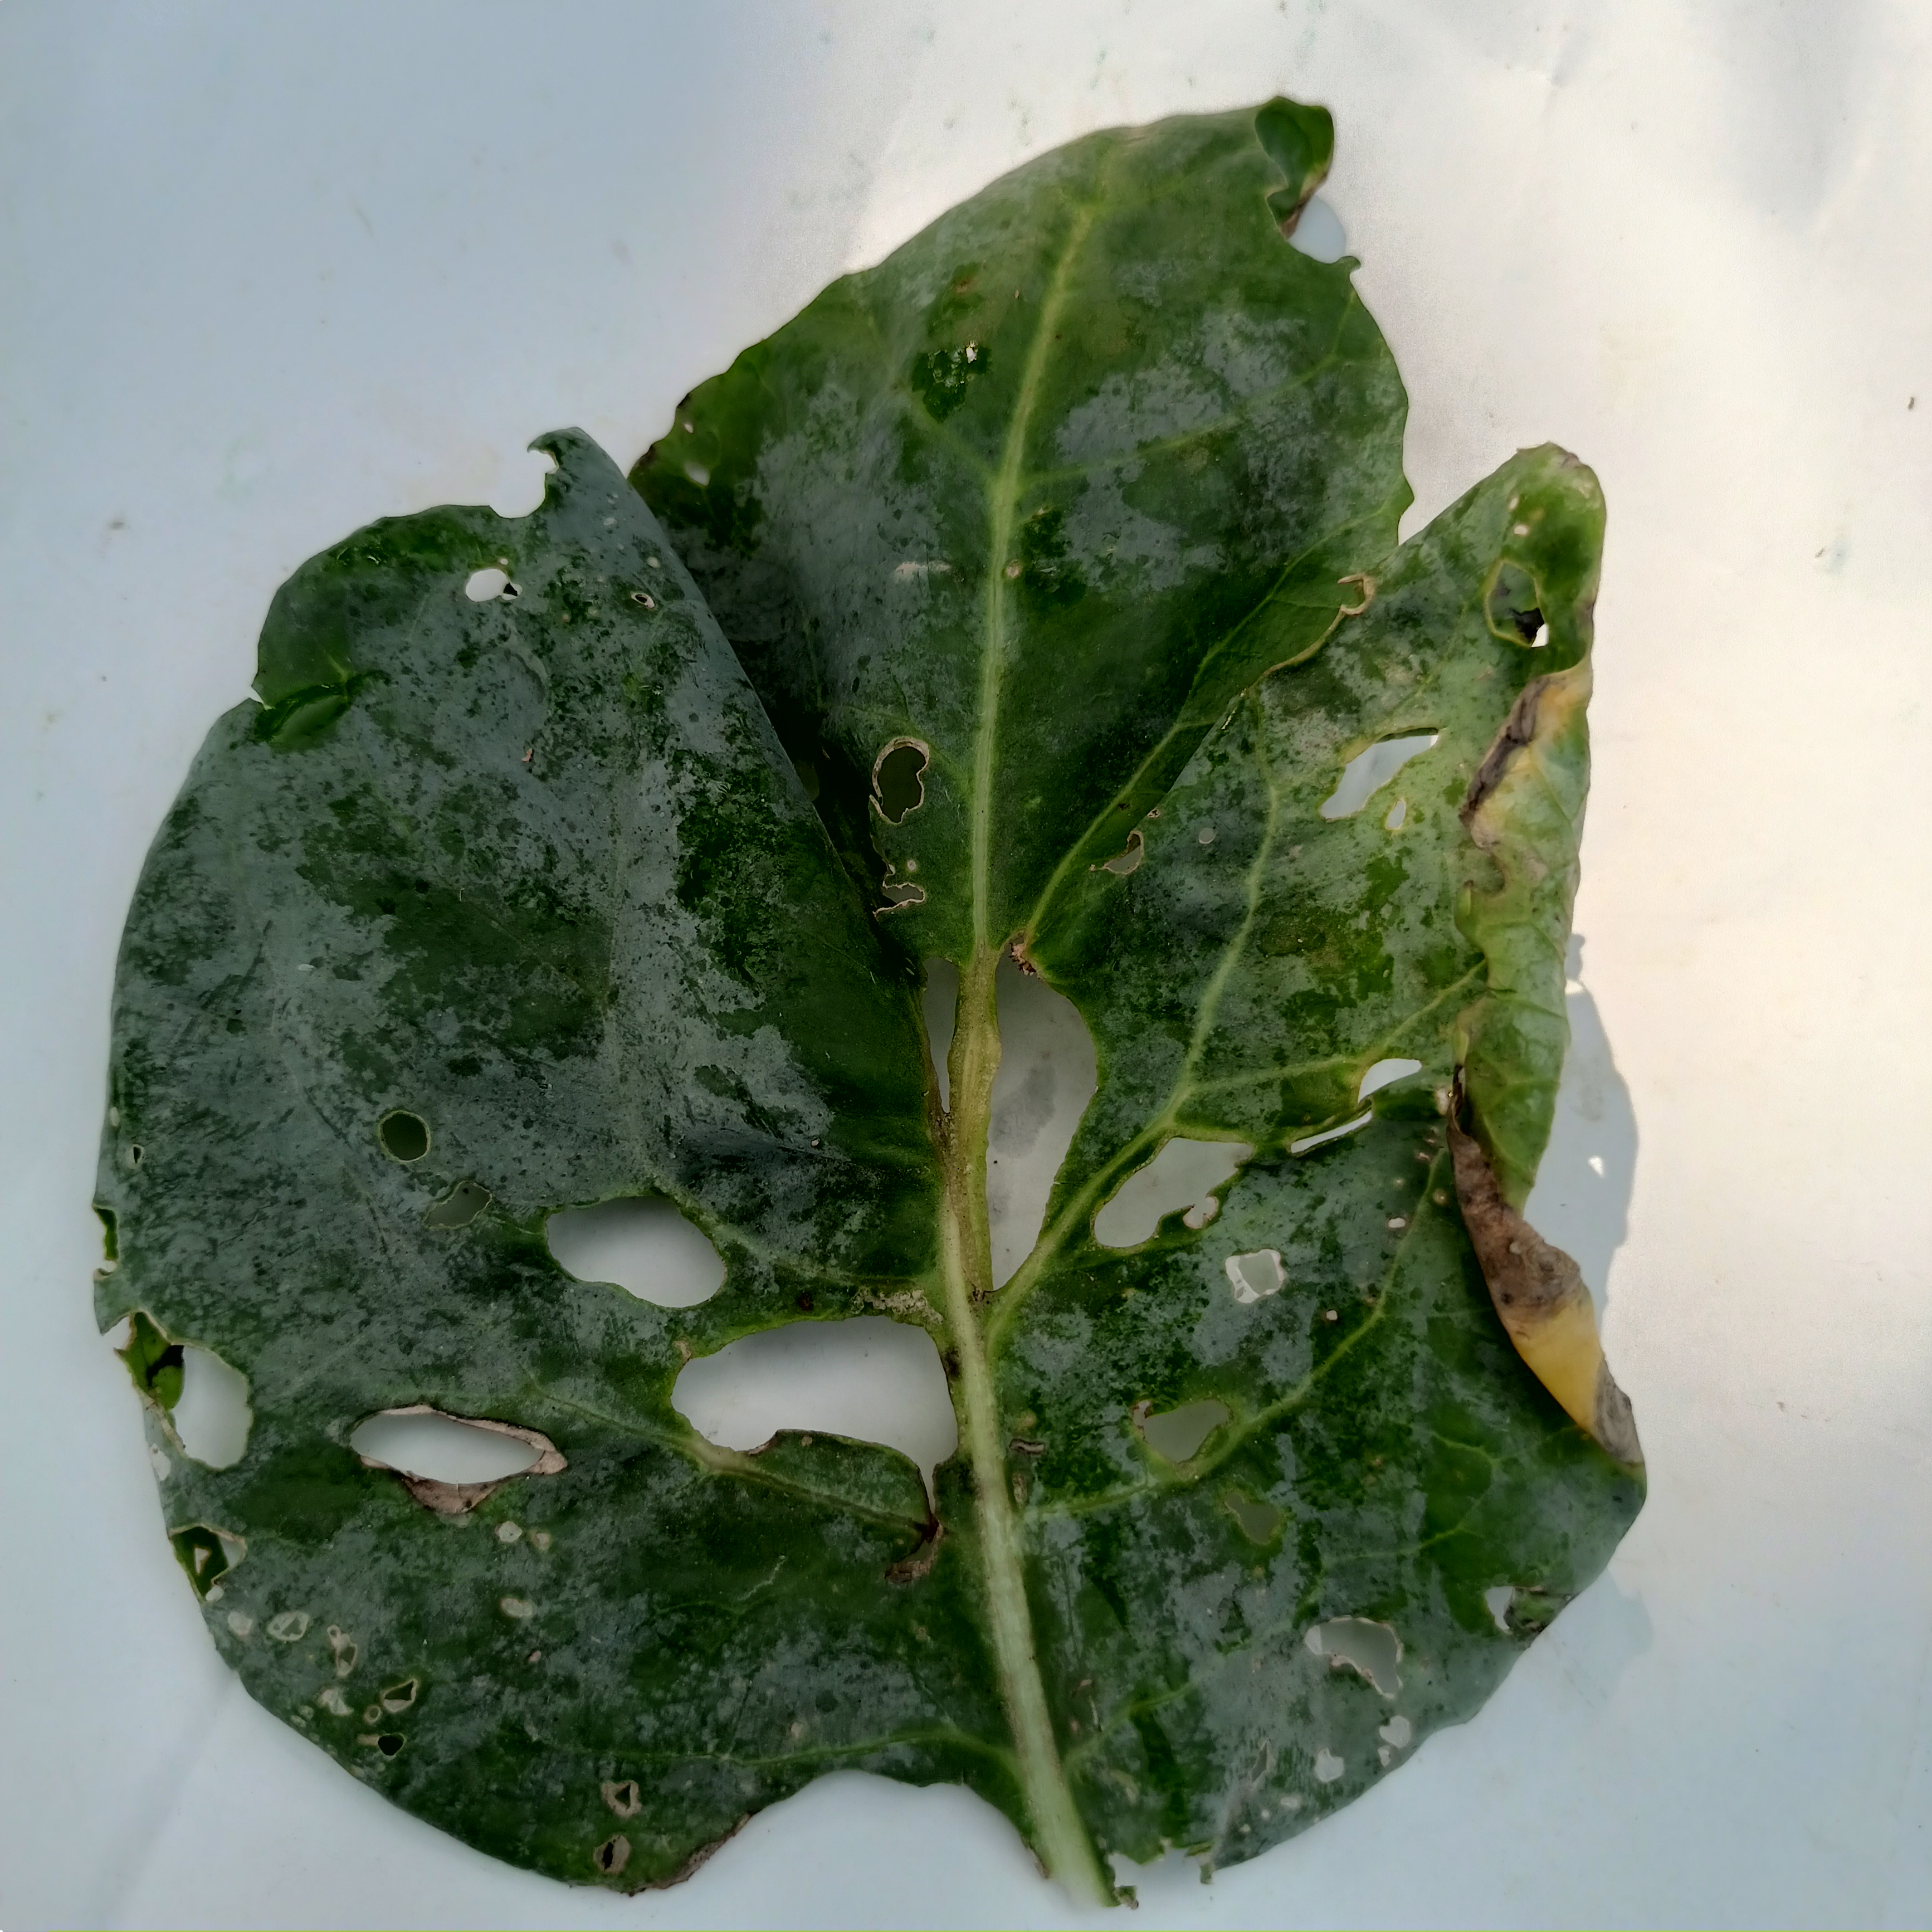
Label: Insect Hole